Haines, Alaska

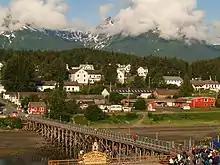
Fort William H. Seward

The original Native name for Haines was Deishú, meaning "end of the trail"; it was named by the Chilkat group of the Tlingit. The name is derived from the fact that they could portage (carry) their canoes from the trail they used to trade with the interior. The trail began at the outlet of the Chilkat River and went to Dtehshuh; portaging saved of rowing around the Chilkat Peninsula.